Central Lithuanian Plain

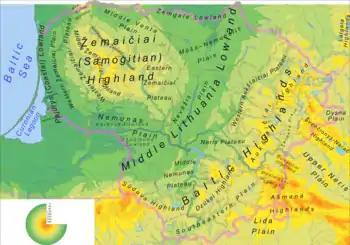
Central Lithuanian Plain in the physical map of Lithuania

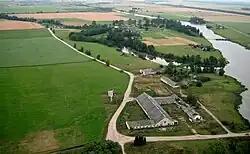
Typical landscape in Kėdainiai District Municipality

Central Lithuanian Plain is a plain which runs through the central part of Lithuania, from the Latvian border to the north to the Russian (Kaliningrad Oblast) border to the south west. It separates the Samogitian Upland in the west from the Baltic Uplands in the south and east.